William V. Wheeler

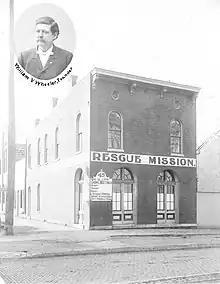
Wheeler Rescue Mission, undated.

In 1893, Wheeler helped the Meridian Union of the Women’s Christian Temperance Union (WCTU) open a ministry for unwed mothers in Indianapolis, calling it "The Door of Hope." Most of the women in this union were from Wheeler’s home church. William’s wife, Mary, became the treasurer for the new home.